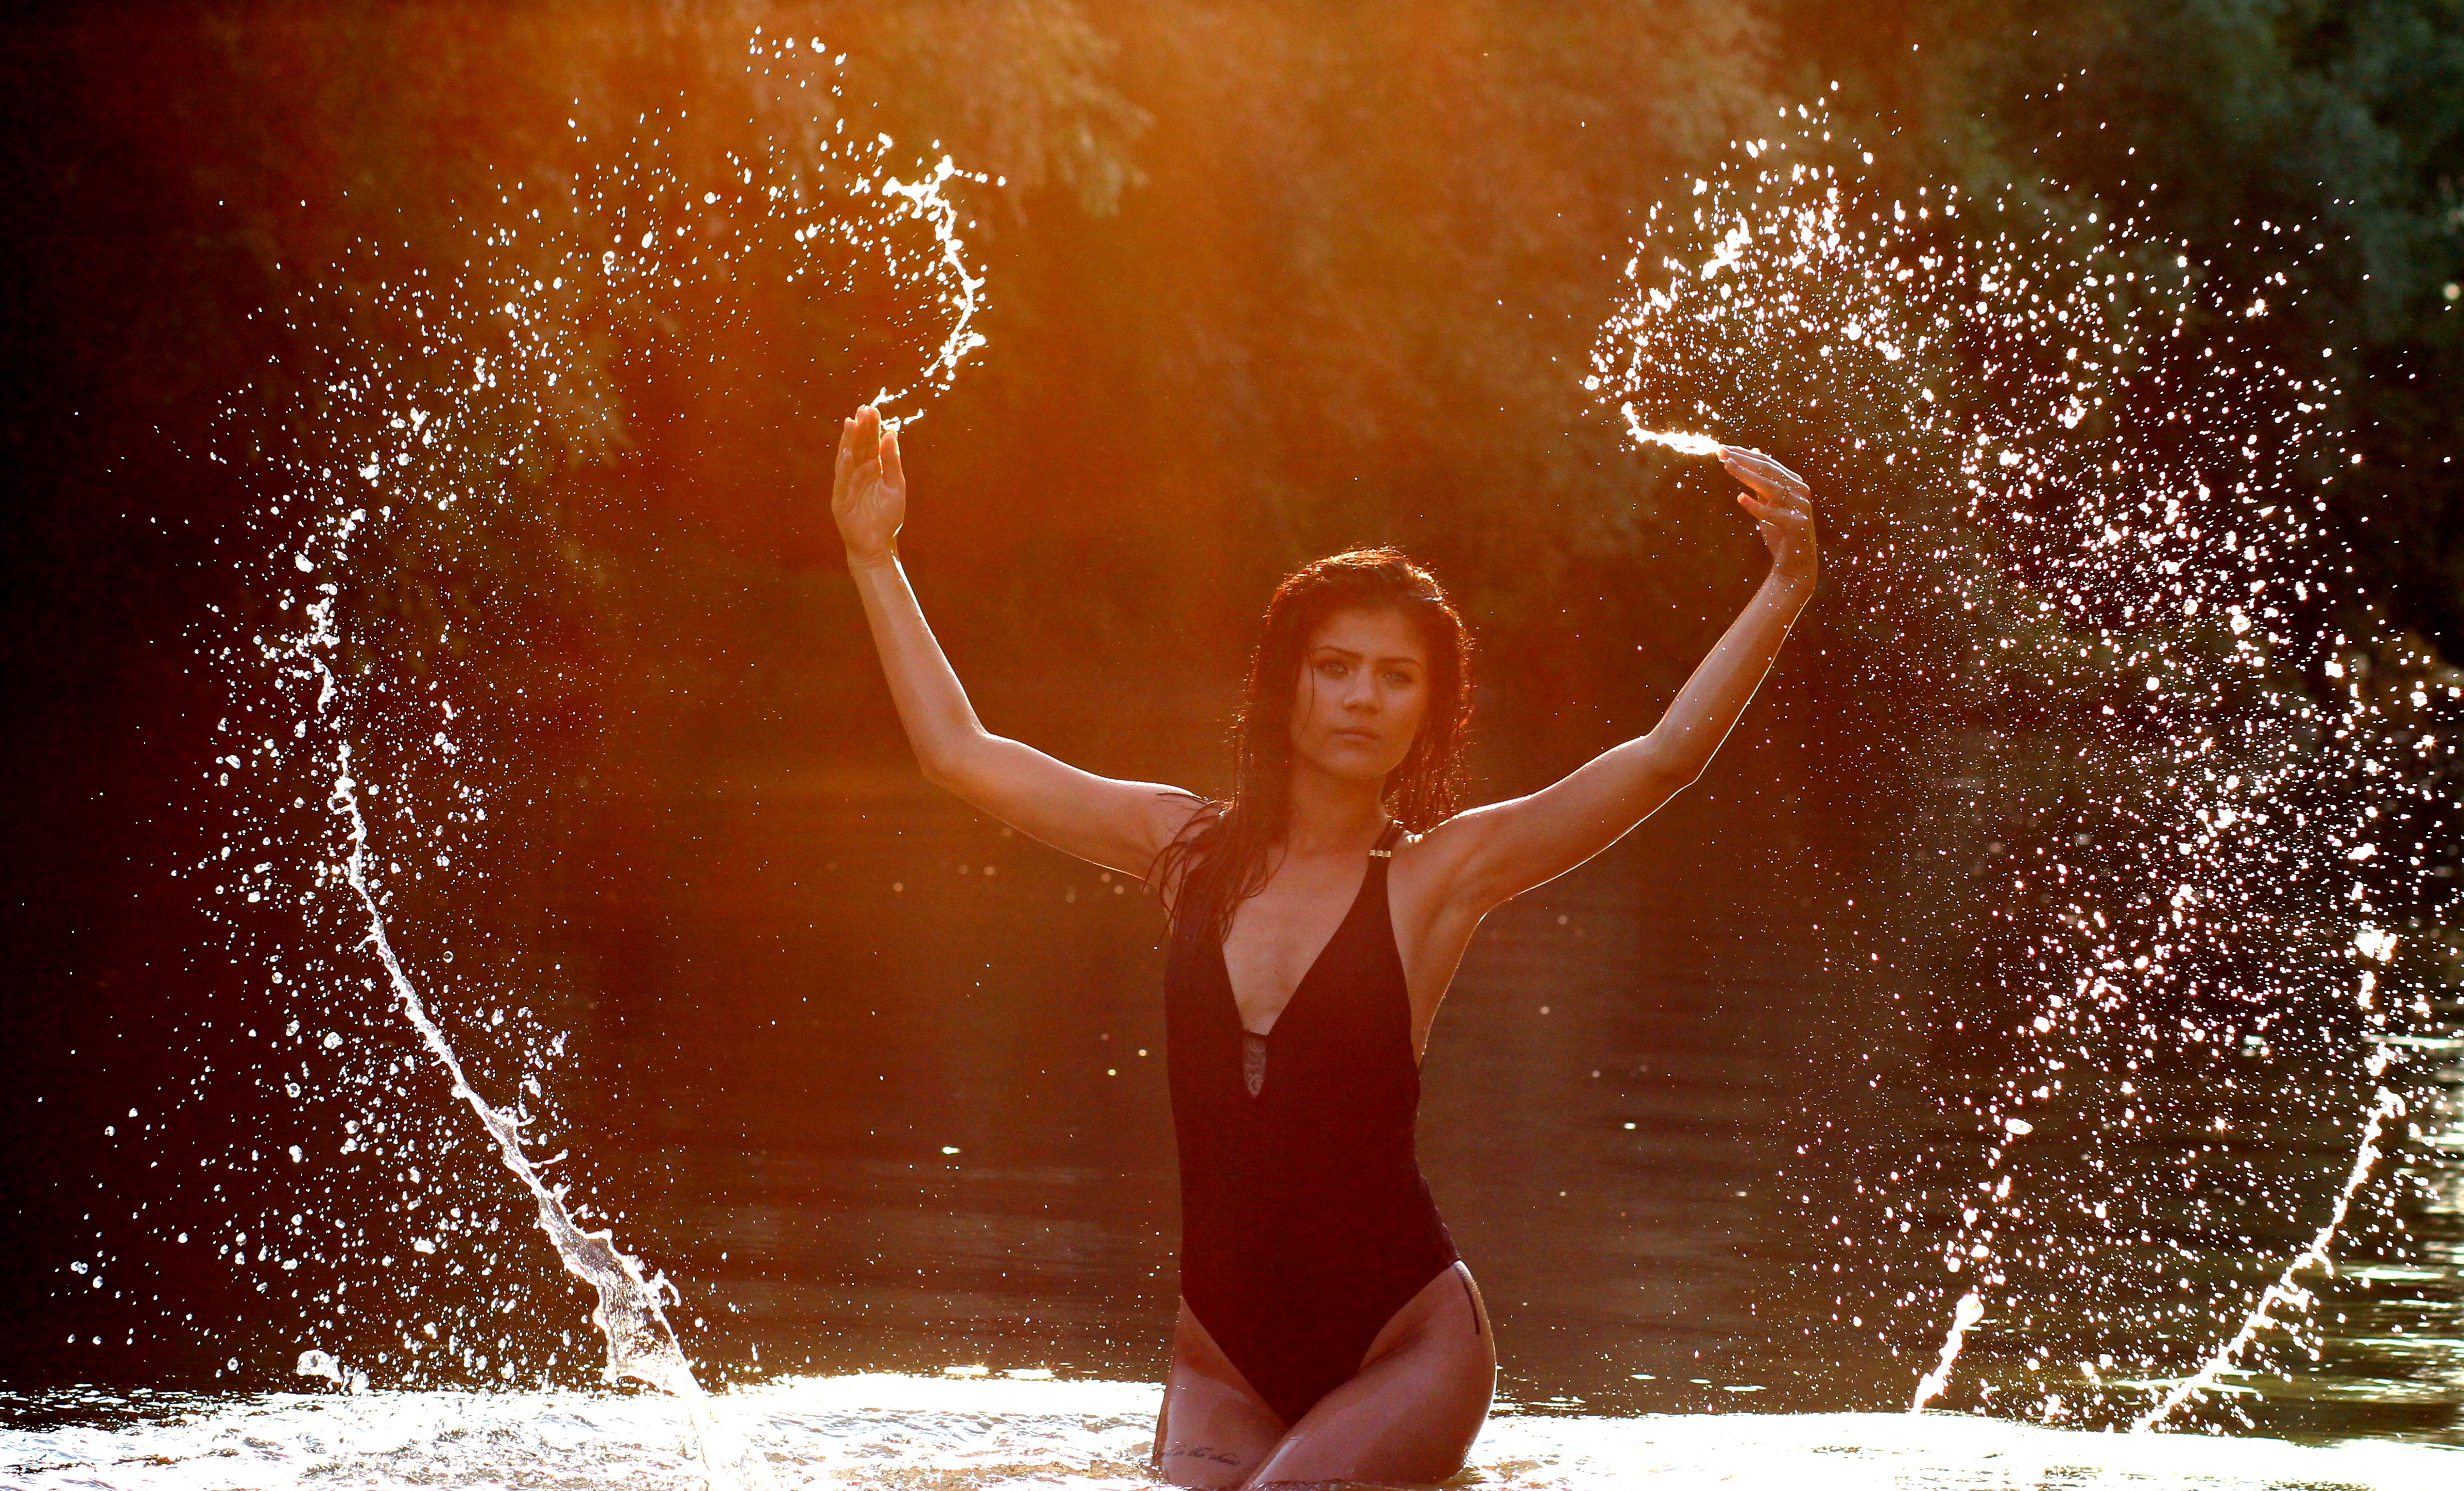
water, girl, sunset, photography, sunlight, wave, red, splash, fun, swimsuit, beauty, image